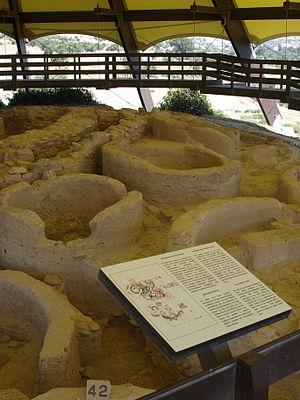
Le Néolithique du Proche-Orient est chronologiquement le plus précoce des épisodes de passage d'un mode de vie paléolithique à un mode de vie néolithique à se produire dans le monde. Il prend place entre le Levant et le Zagros occidental, incluant une partie de l'Anatolie, au début de l'Holocène, entre 10000 et 5500 av. J.-C. environ.